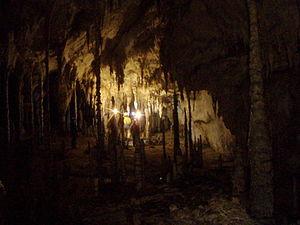
Marcel Ichac, né le 22 octobre 1906 à Rueil-Malmaison et mort le 9 avril 1994 à Ézanville, est un cinéaste, photographe, explorateur et alpiniste français.